Borobudur

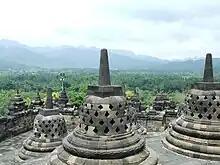
Borobudur stupas overlooking a mountain. For centuries, it was deserted.

Borobudur lay hidden for centuries under layers of volcanic ash and jungle growth. The facts behind its abandonment remain a mystery. It is not known when active use of the monument and Buddhist pilgrimage to it ceased. Sometime between 928 and 1006, King Mpu Sindok moved the capital of the Mataram Kingdom to the region of East Java after a series of volcanic eruptions; it is not certain whether this influenced the abandonment, but several sources mention this as the most likely period of abandonment. The monument is mentioned vaguely as late as , in Mpu Prapanca's "Nagarakretagama," written during the Majapahit era and mentioning "the vihara in Budur".